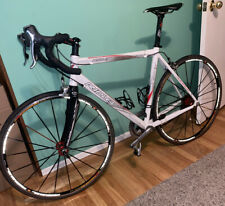
Vehicle type: Bikes